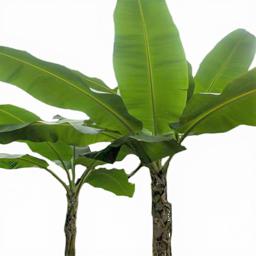
Label: MALBHOG LEAF